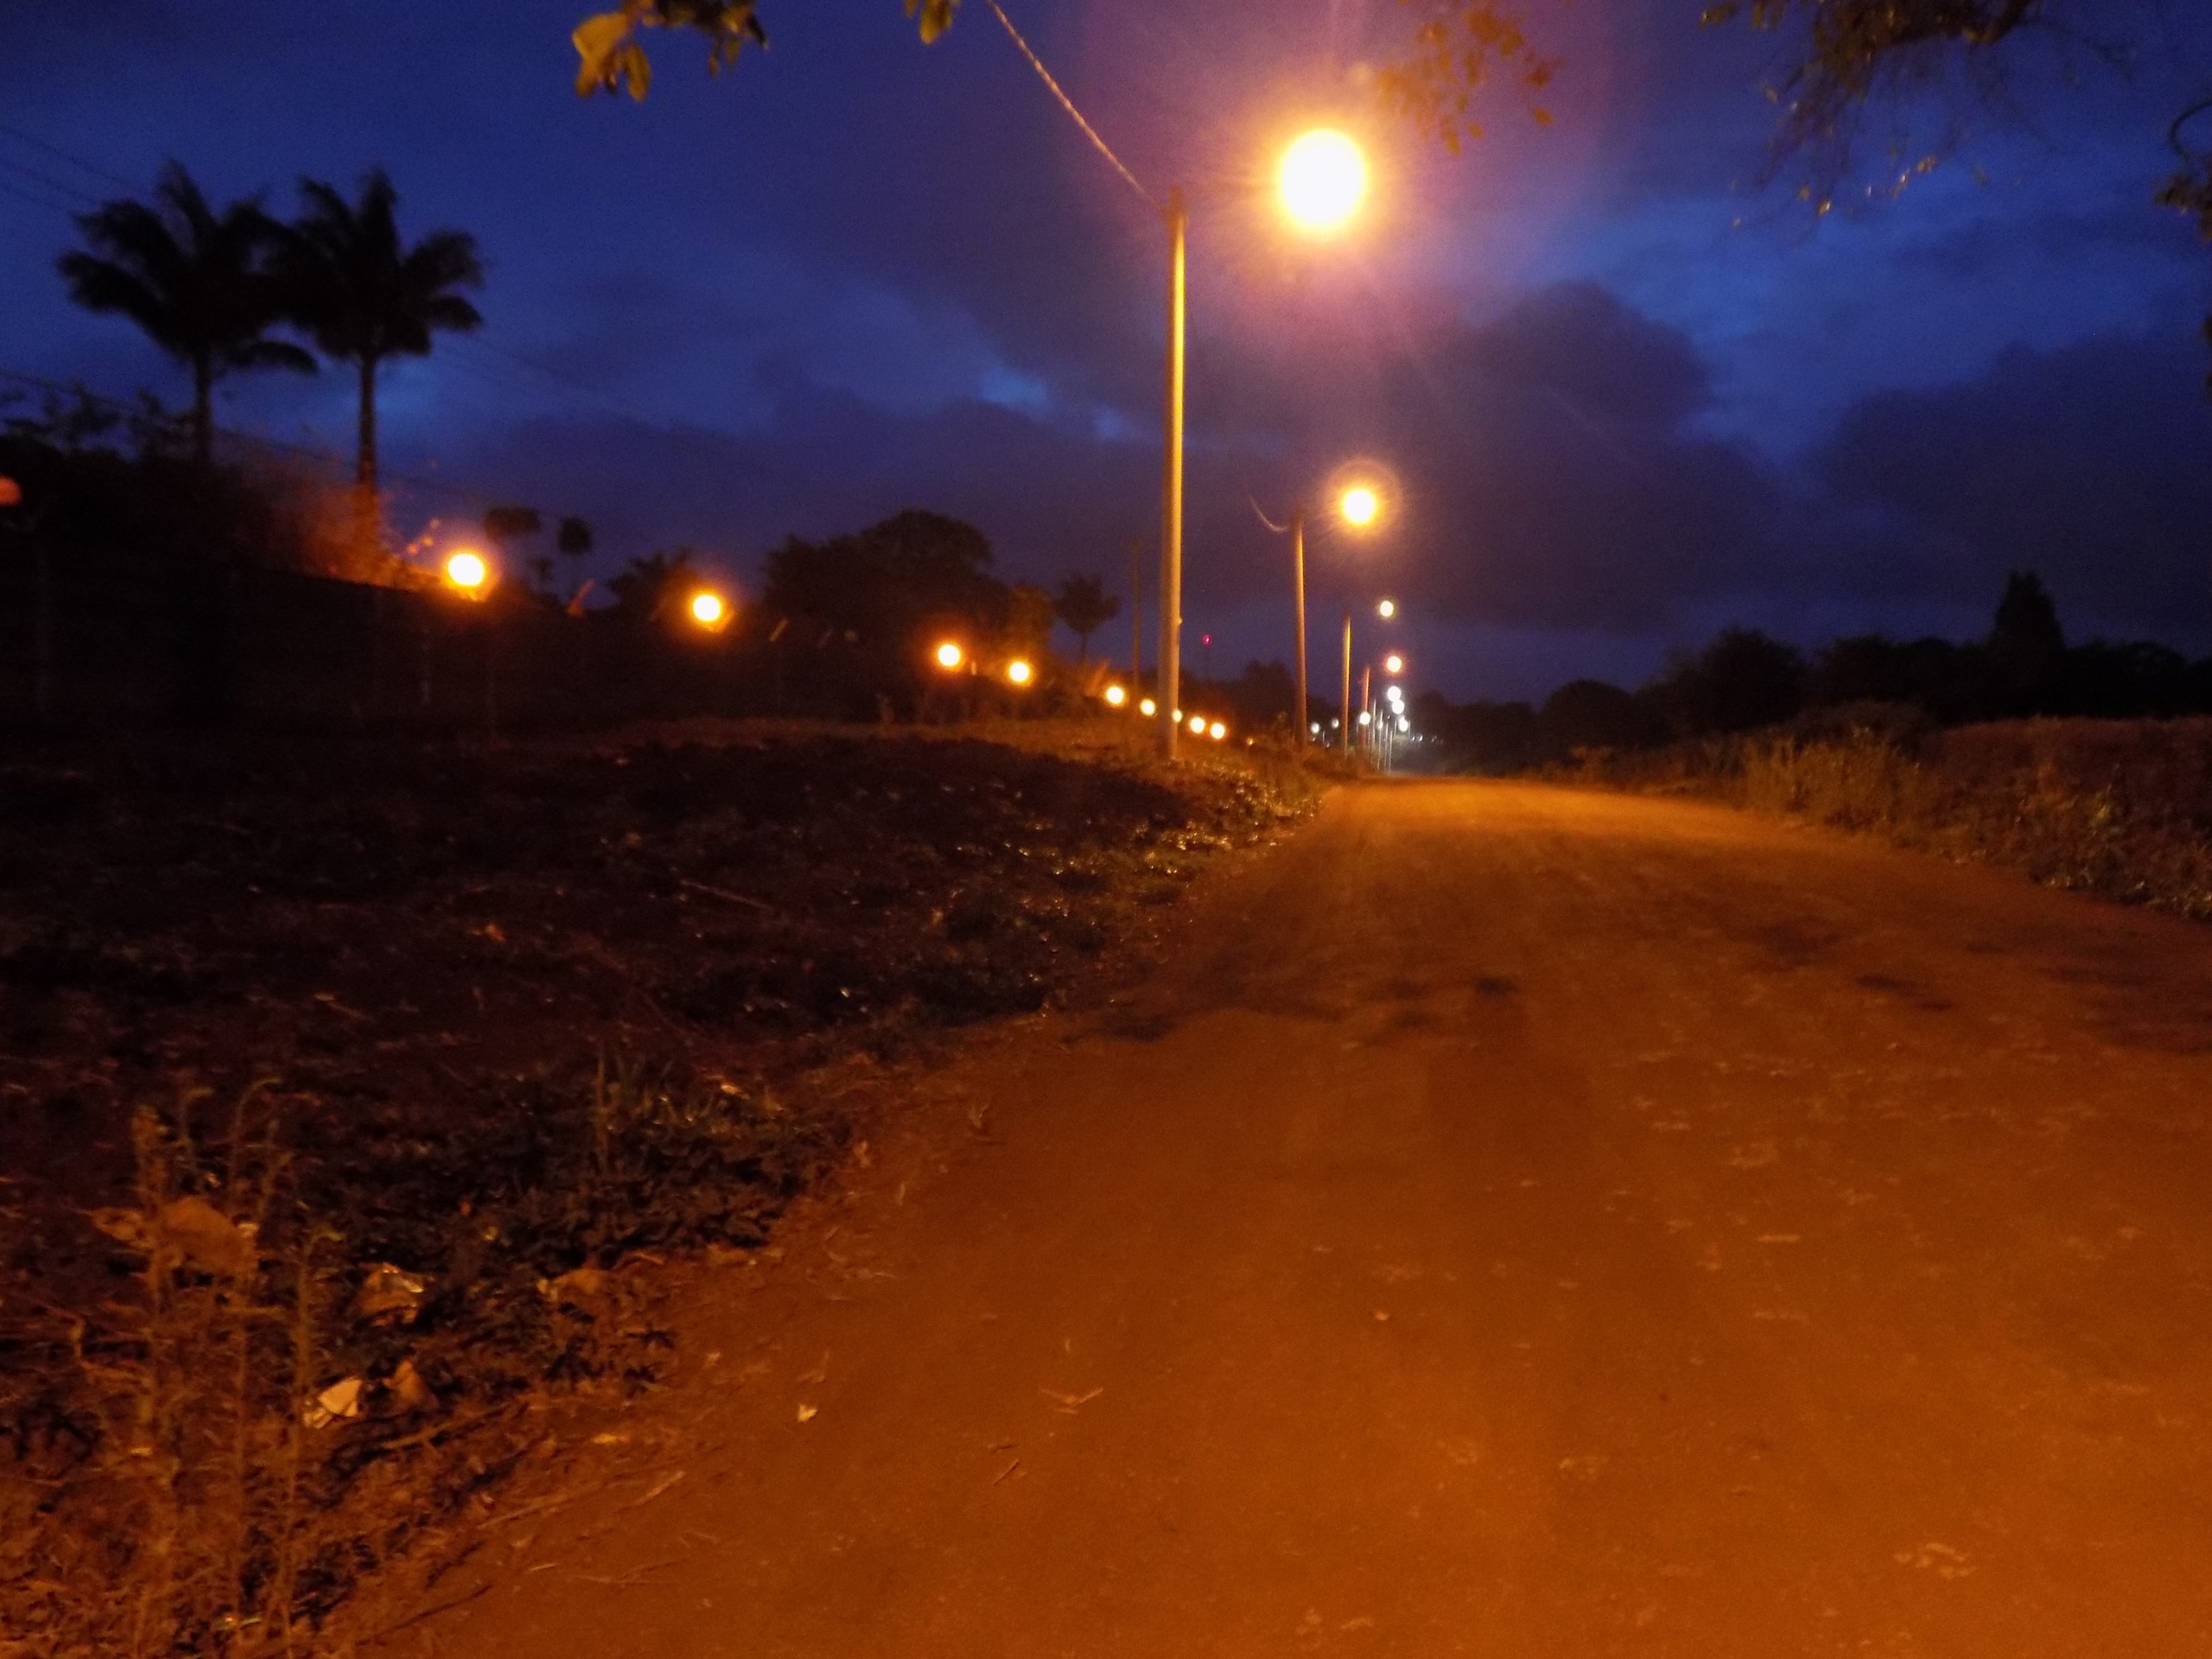
light, sun, sunrise, sunset, night, sunlight, morning, dawn, dusk, evening, weather, darkness, street light, lighting